Mir-2 microRNA precursor

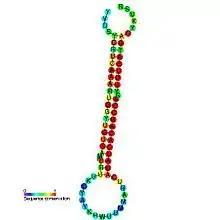
Predicted secondary structure and sequence conservation of mir-2

The mir-2 microRNA family includes the microRNA genes mir-2 and mir-13 (MIPF0000049). Mir-2 is widespread in invertebrates, and it is the largest family of microRNAs in the model species "Drosophila melanogaster". MicroRNAs from this family are produced from the 3' arm of the precursor hairpin. Leaman "et al." showed that the miR-2 family regulates cell survival by translational repression of proapoptotic factors. Based on computational prediction of targets, a role in neural development and maintenance has been suggested.